Irmela Mensah-Schramm

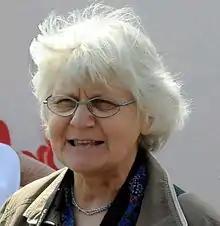
Mensah-Schramm in 2013

Irmela Mensah-Schramm (born 1945) is a human rights activist and retired special needs teacher known for removing and painting over neo-Nazi and other right-wing extremist graffiti in Berlin and throughout Germany.